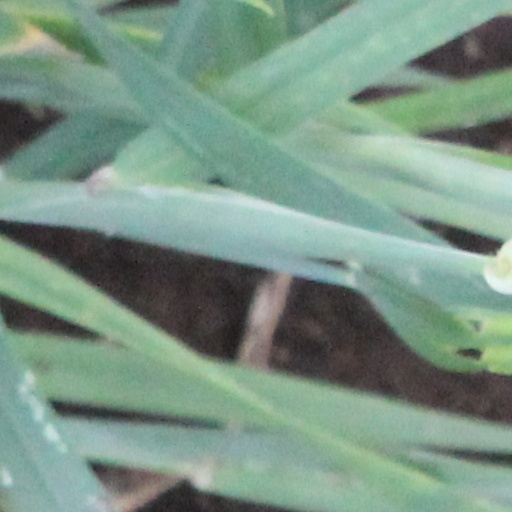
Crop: wheat